Sebastián Coates

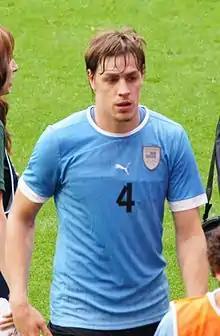
Coates playing for Uruguay at the 2012 Summer Olympics.

After playing for the Uruguay under-20s he was called up for Uruguay's first leg match in the CONMEBOL–CONCACAF playoff against Costa Rica in qualification for the 2010 FIFA World Cup, where he was an unused substitute.